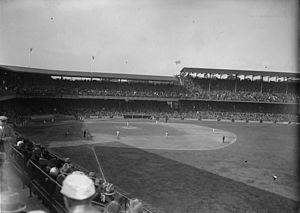
Le Griffith Stadium est un ancien stade de baseball situé à Washington, D.C., capitale fédérale des États-Unis d'Amérique. Il a été construit en 1911 et est démoli en 1965.